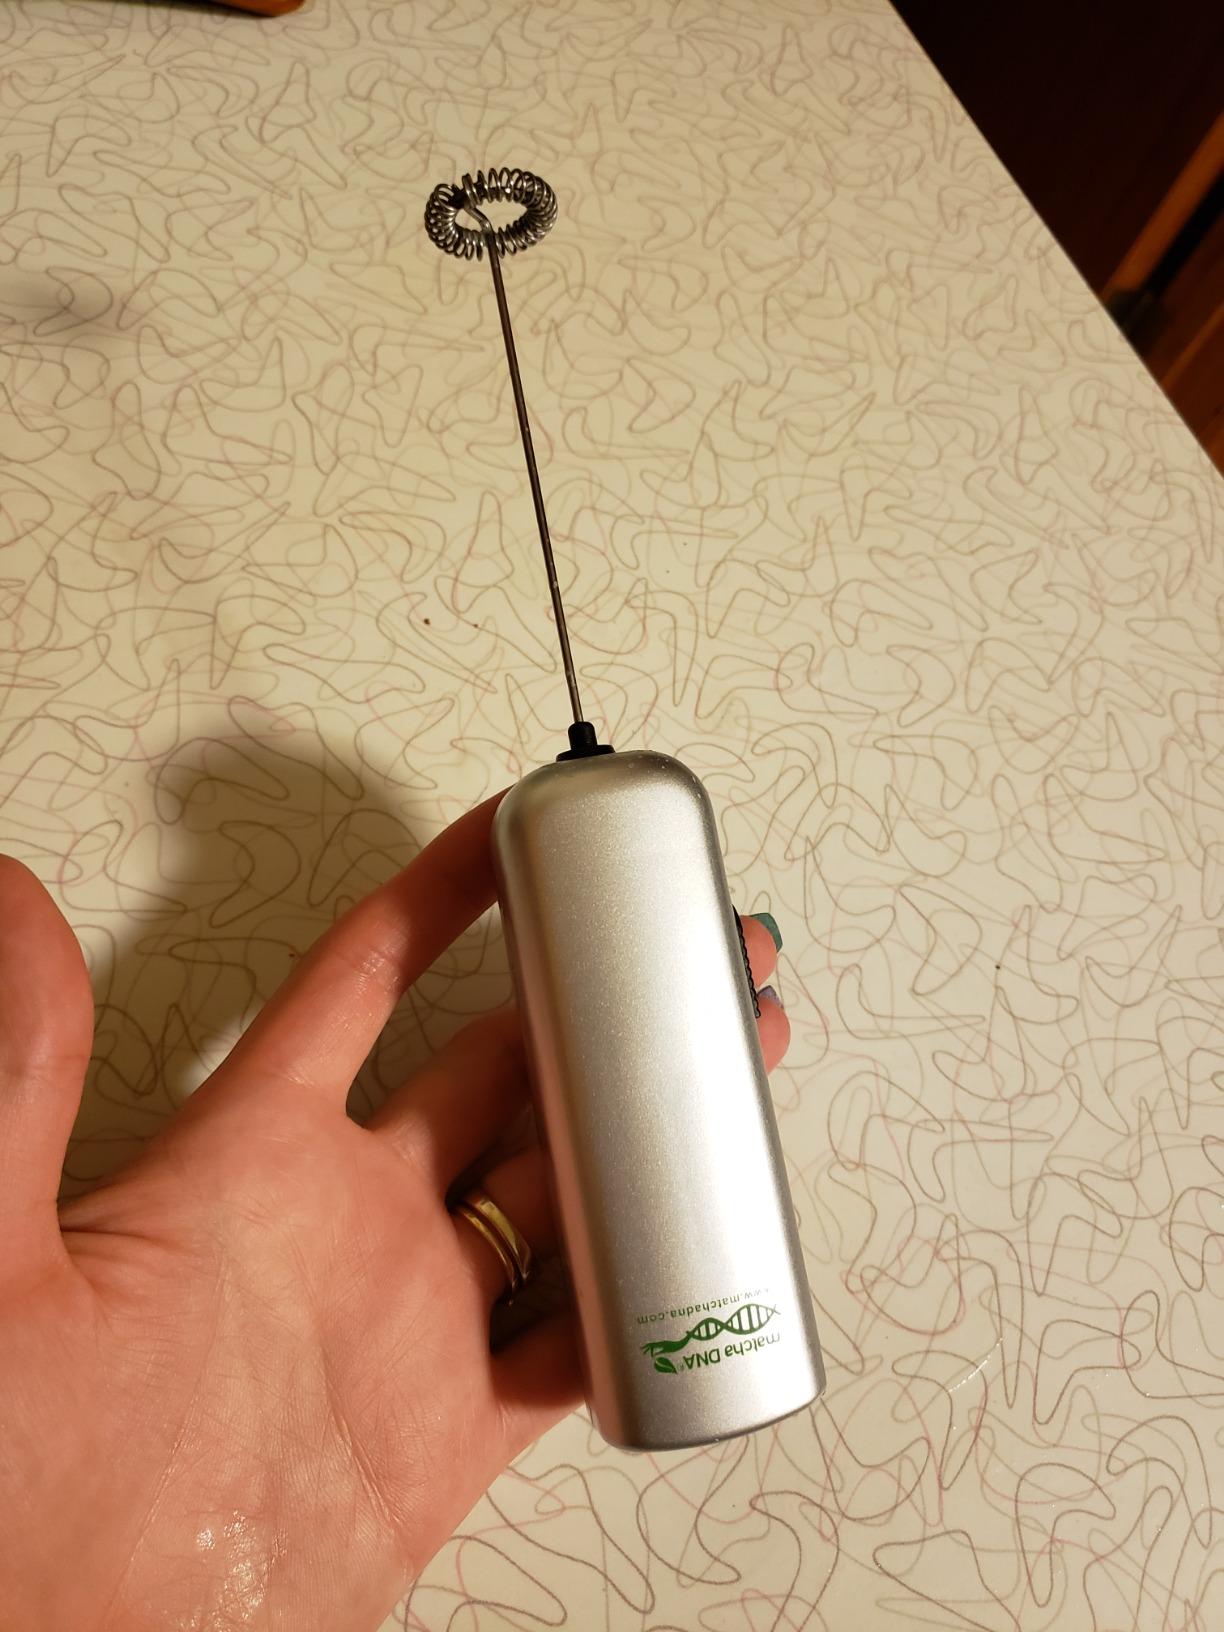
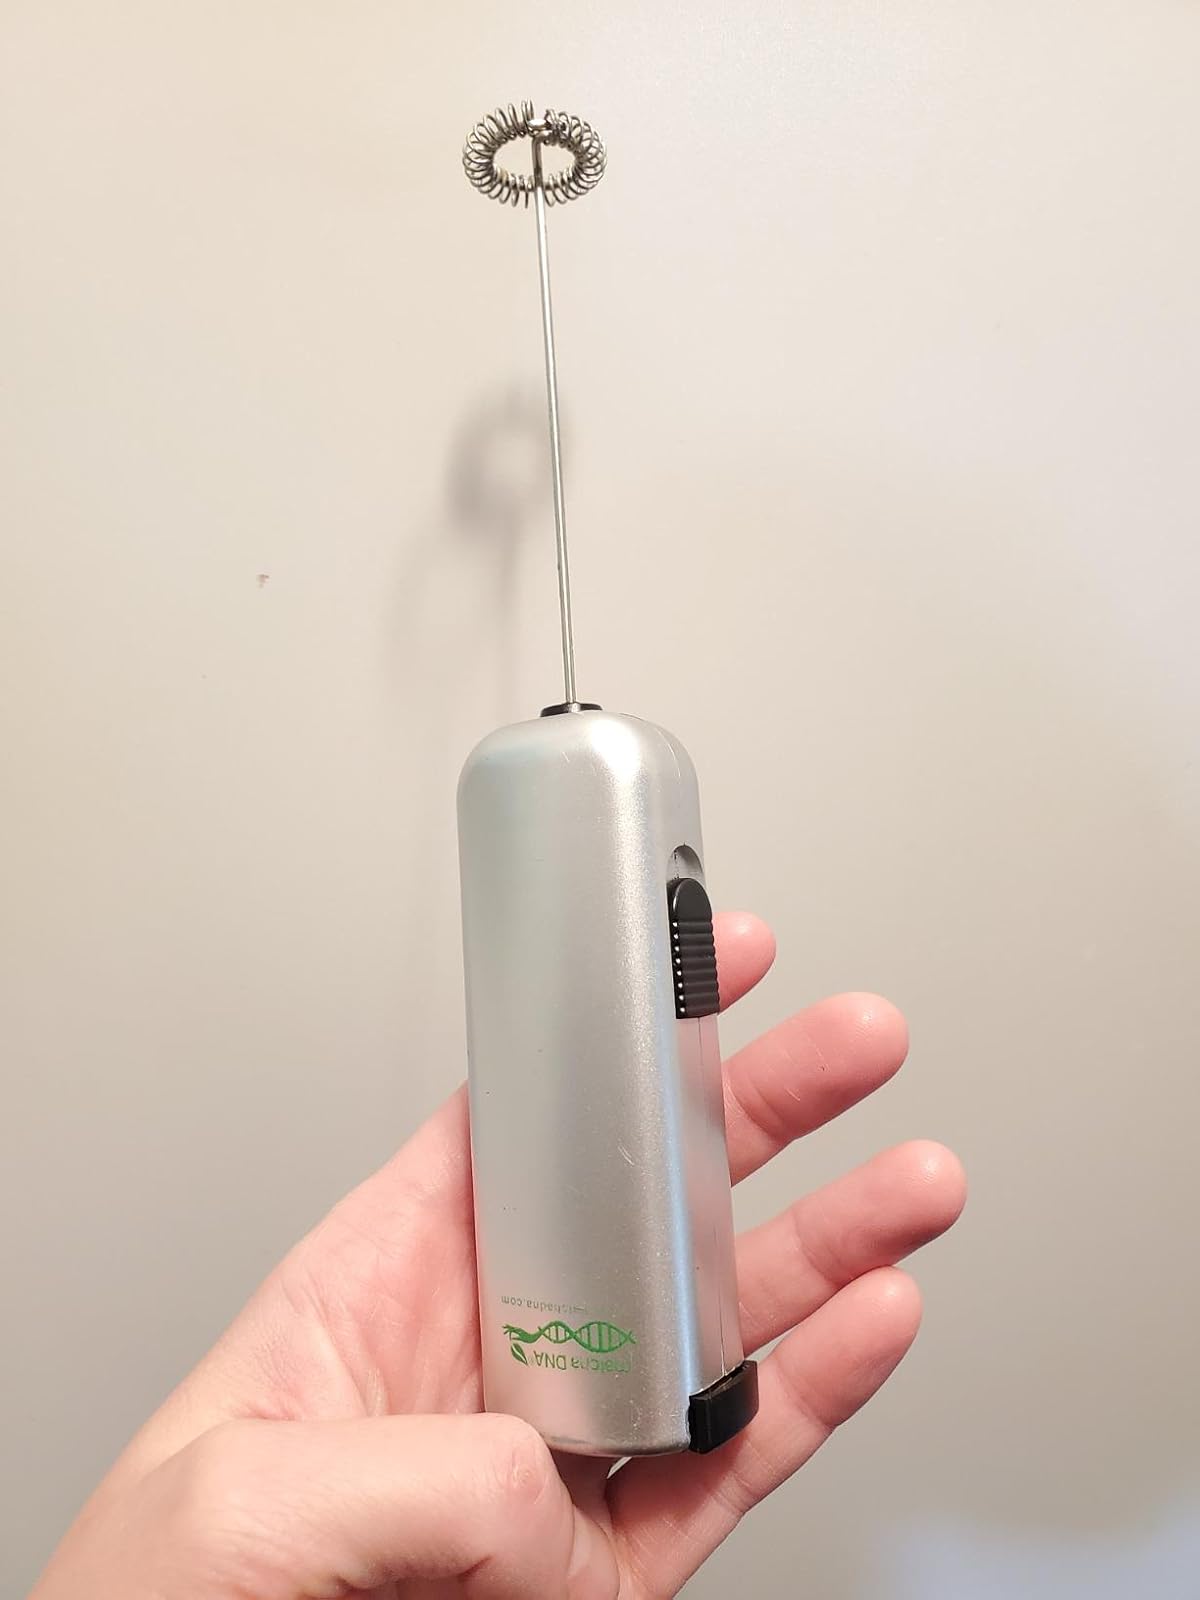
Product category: items_mixer
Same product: yes